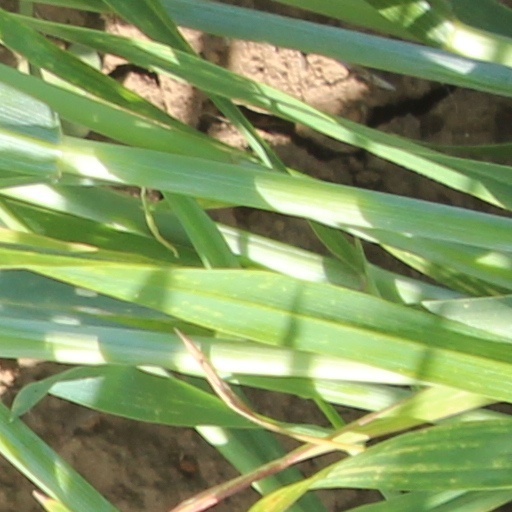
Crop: wheat